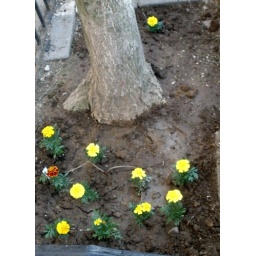
marigolds I planted around a street tree